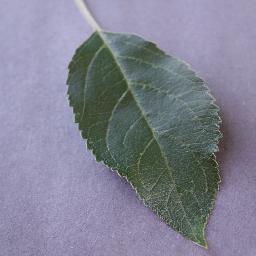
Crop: apple
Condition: healthy